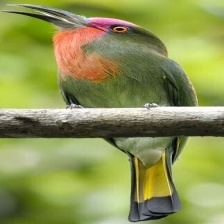
Species: RED BEARDED BEE EATER
Scientific name: NYCTYORNIS AMICTUS
ImageNet parent category: bee_eater